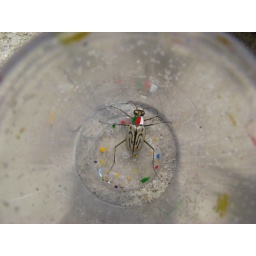
Northeastern beach tiger beetle in a jar marked with green, red, and white paint. Credit: Susi von Oettingen/USFWS